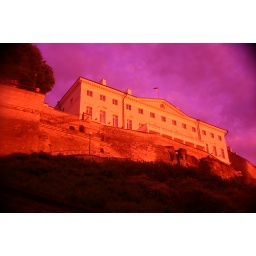
The castle in red